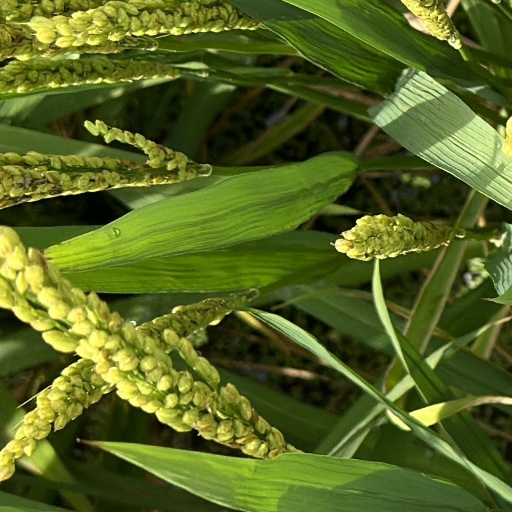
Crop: rice